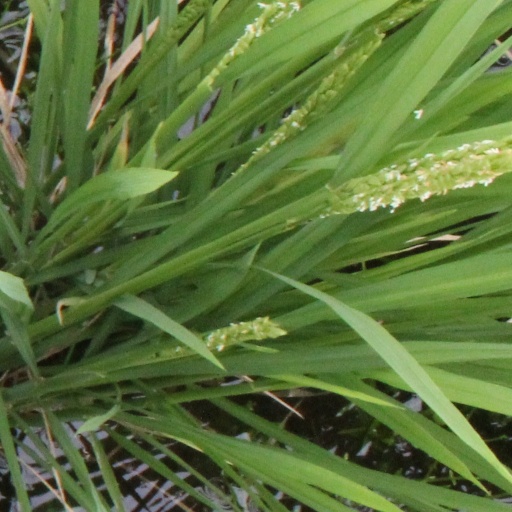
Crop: rice